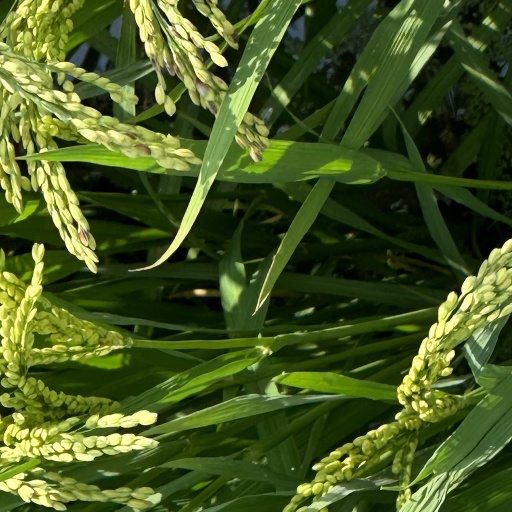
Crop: rice